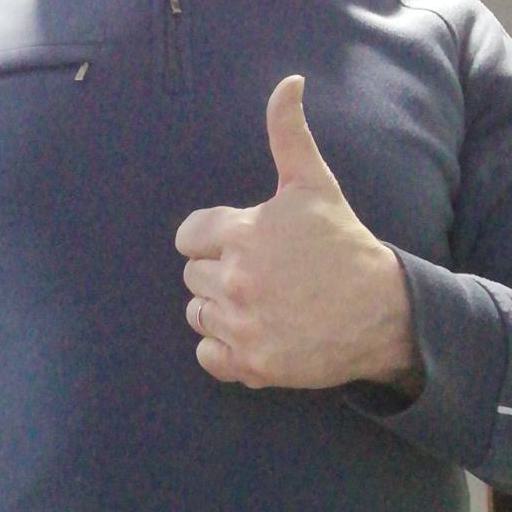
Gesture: like